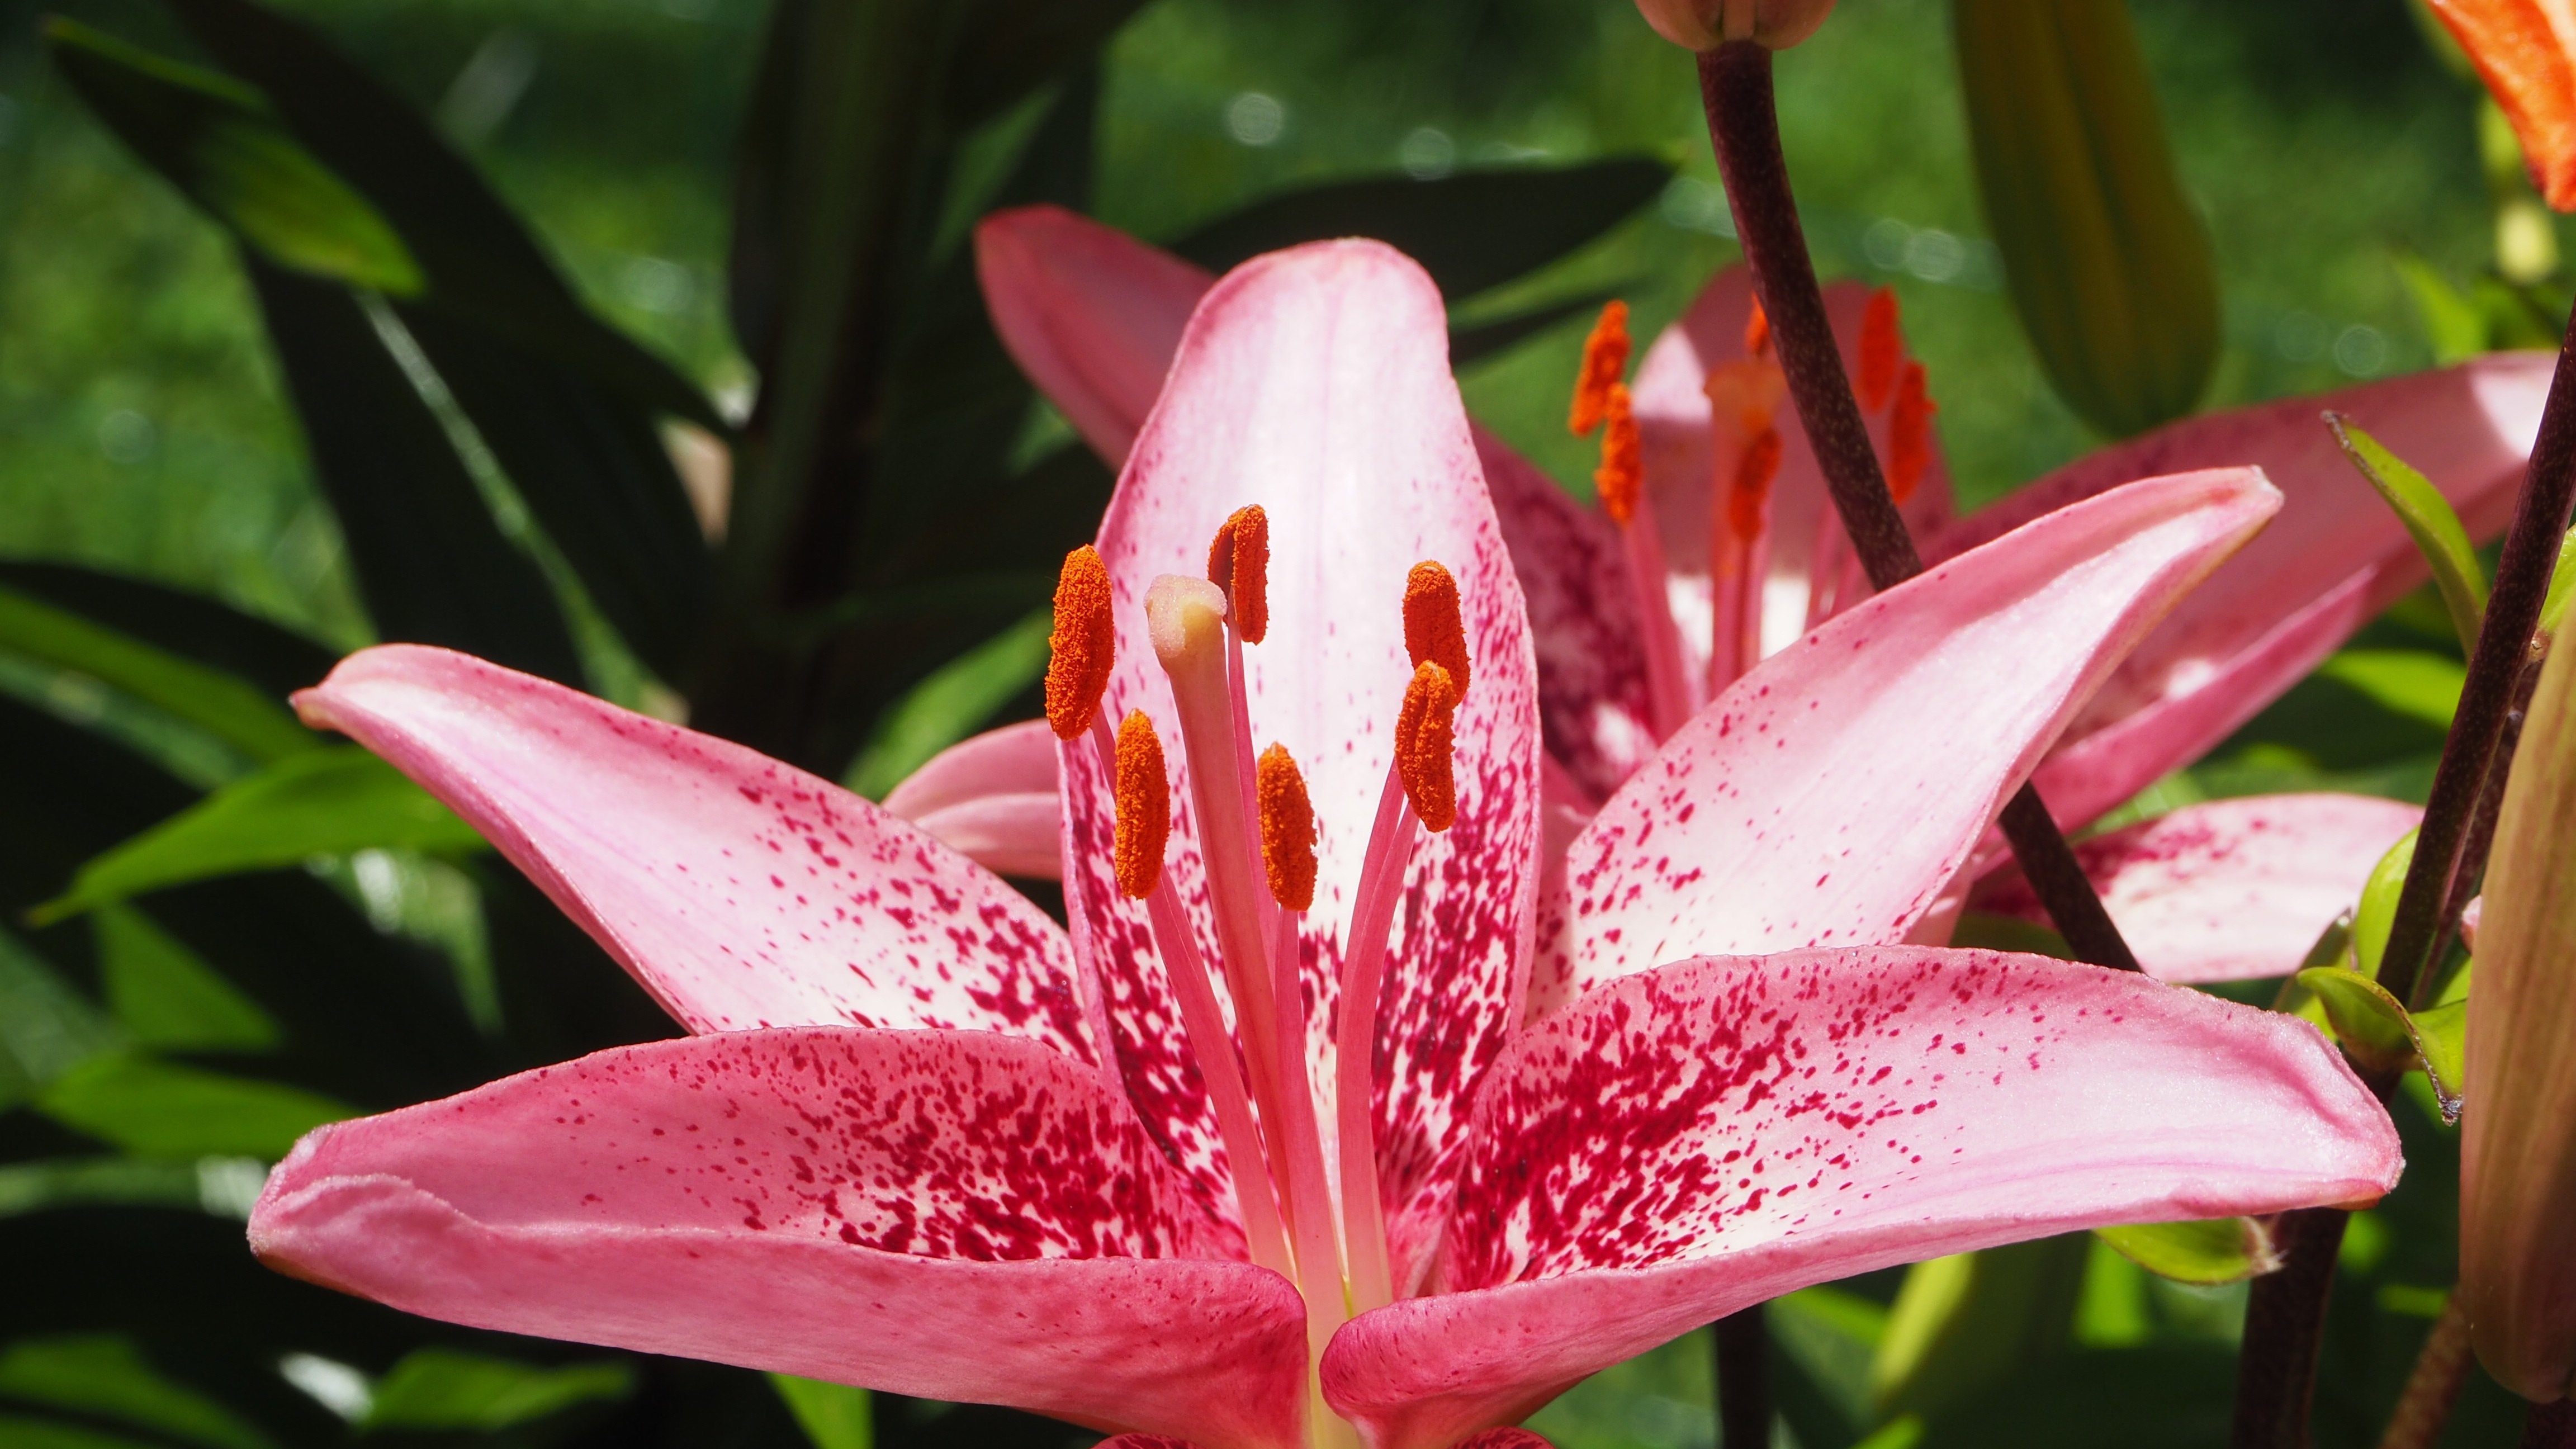
nature, outdoor, blossom, plant, flower, petal, bloom, natural, fresh, botany, blooming, garden, pink, flora, tiger, lily, macro photography, flowering plant, tiger lily, land plant